Benjamin Feliksdal

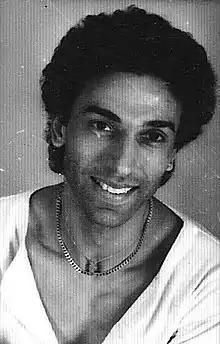
Benjamin Feliksdal

Benjamin Feliksdal (born 22 January 1940, in Den Helder) is a Dutch ballet dancer. He has danced as soloist and principal dancer with Het Nederlandse Ballet 1960, Het Nationale Ballet 1961/1971, and with the Royal Ballet of Flanders 1972/1973.